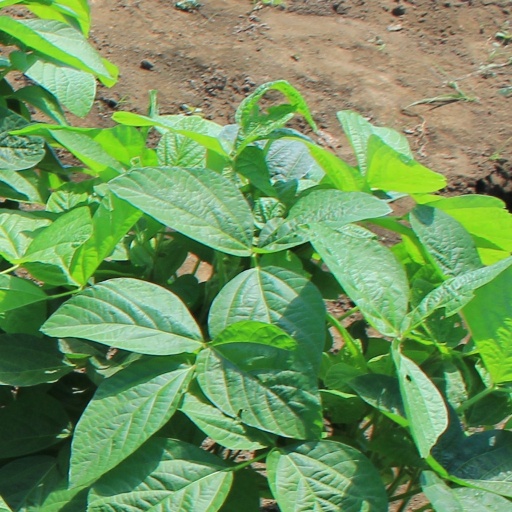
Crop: soybean